Lynn A. Collyar

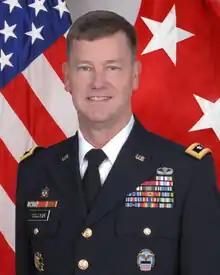
Major General Lynn A. Collyar

Major General Lynn A. Collyar is a retired general officer in the United States Army and served as the Commanding General, U.S. Army Aviation & Missile Command between from 2012 to 2014. Prior to this assignment, he served as the 35th Chief of Ordnance and Commandant of the U.S. Army Ordnance School at Aberdeen Proving Ground, Maryland and Fort Lee, Virginia.